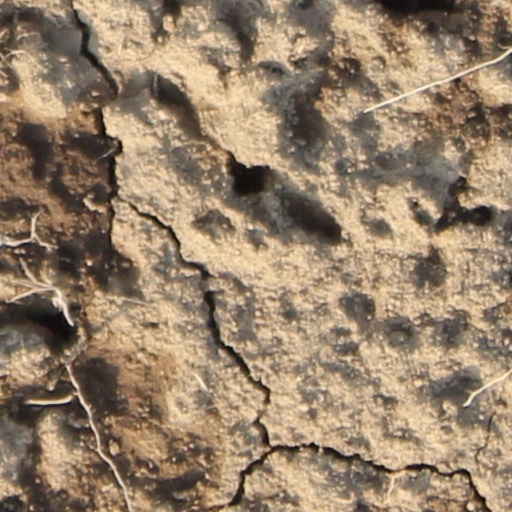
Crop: wheat